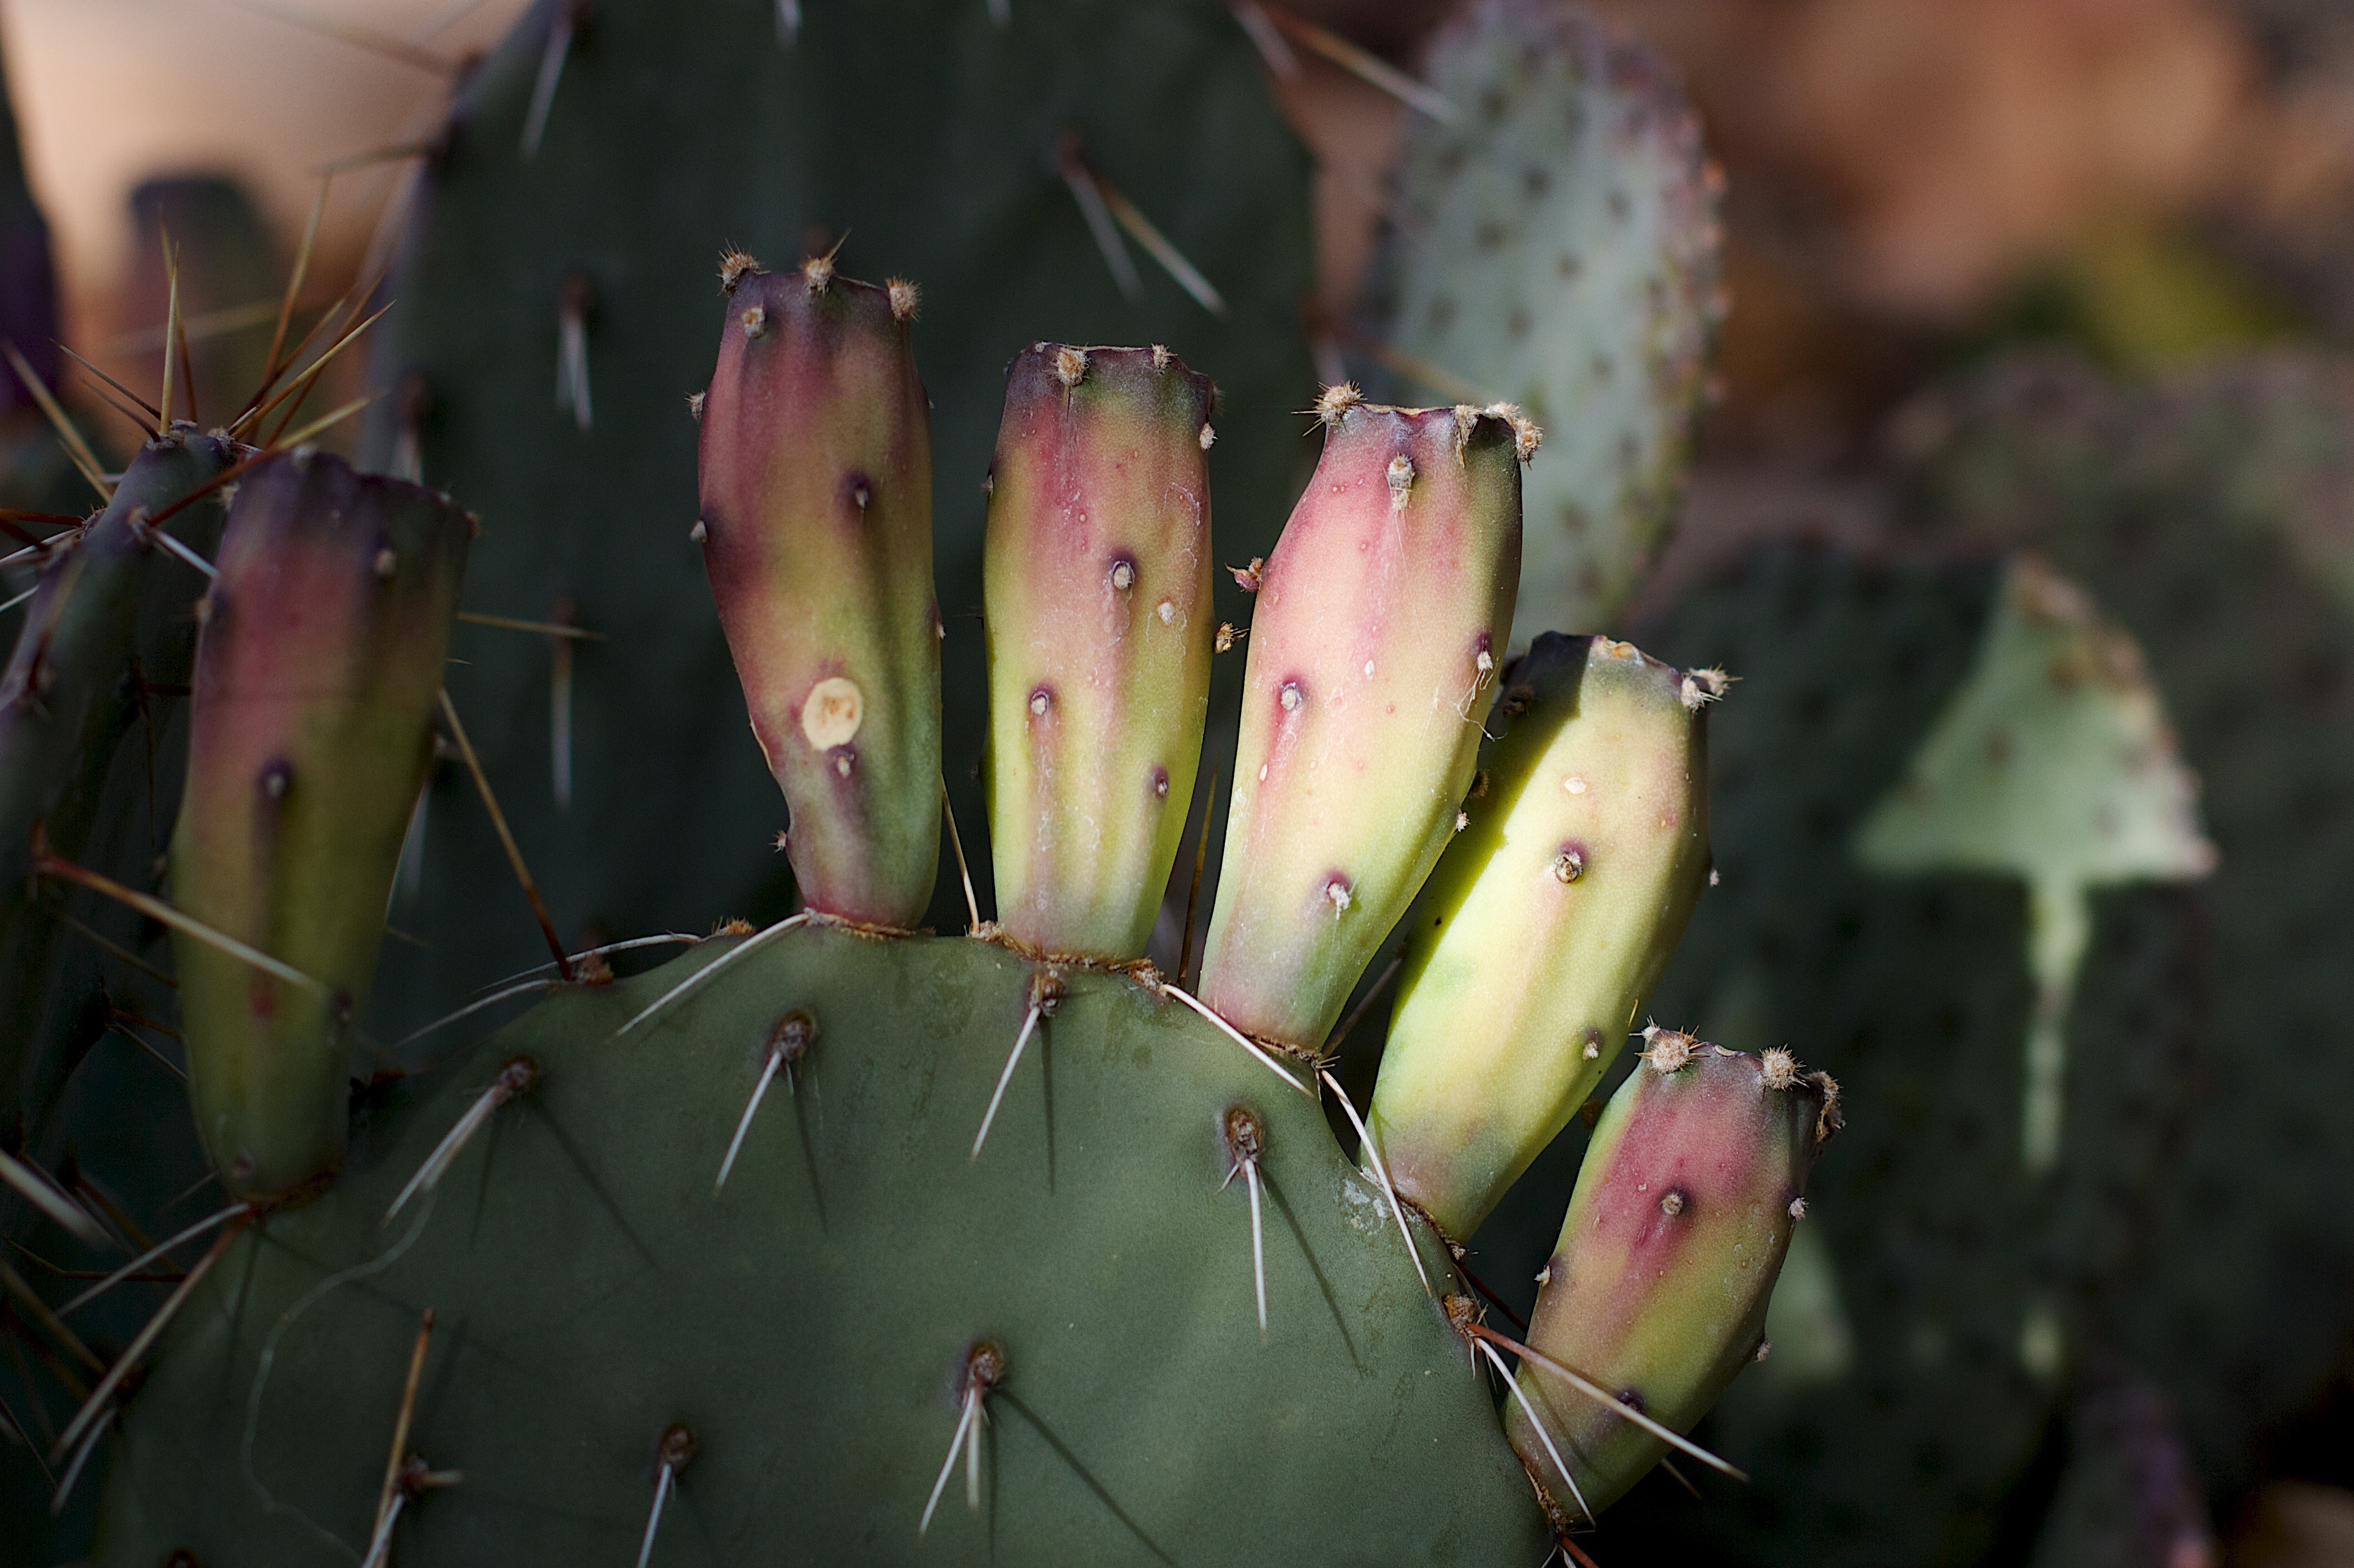
cactus, plant, flower, produce, botany, caryophyllales, flowering plant, prickly pear, plant stem, land plant, thorns spines and prickles, hedgehog cactus, nopal, san pedro cactus, barbary fig, eastern prickly pear